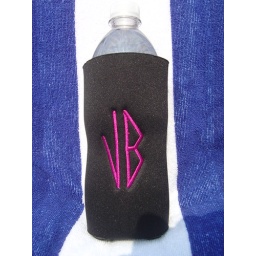
Black water bottle Cozie with a 2 letter monogram in Hot Pink thread.